Charles Brent

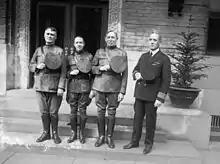

General John J. Pershing was Commander of the American Expeditionary Forces. He knew Brent; he had been baptized and confirmed by him in the Philippines. Pershing invited Brent to be the Chief-of-Chaplains of the American Expeditionary Forces. Although Brent was "a lover of peace," he accepted the invitation. He served in this capacity from 1917 to 1918.